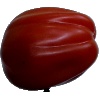
Label: Tomato Heart 1